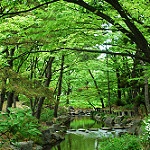
Label: forest